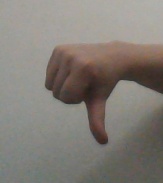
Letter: waw